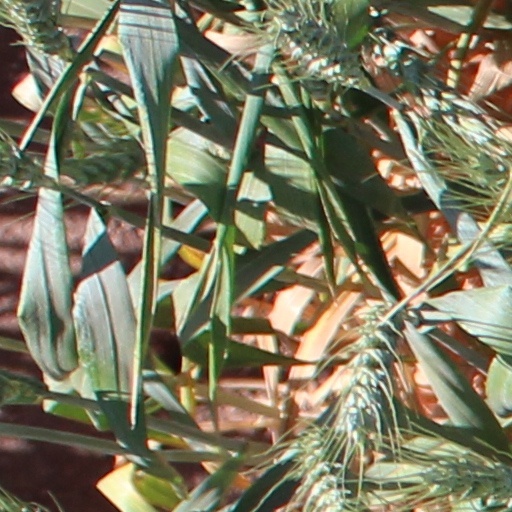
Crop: wheat